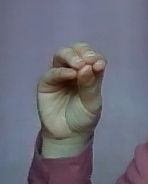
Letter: ha